1918 Big Ten Conference football season

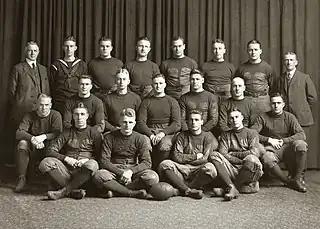
The undefeated 1918 Michigan Wolverines football team.

The 1918 Big Ten Conference football season was the 23rd season of college football played by the member schools of the Big Ten Conference (officially known as the Western Intercollegiate Conference Athletic Association and sometimes referred to as the Western Conference) and was a part of the 1918 college football season.